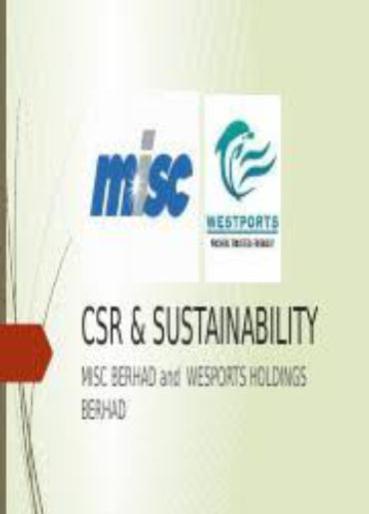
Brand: misc berhad
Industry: Transportation